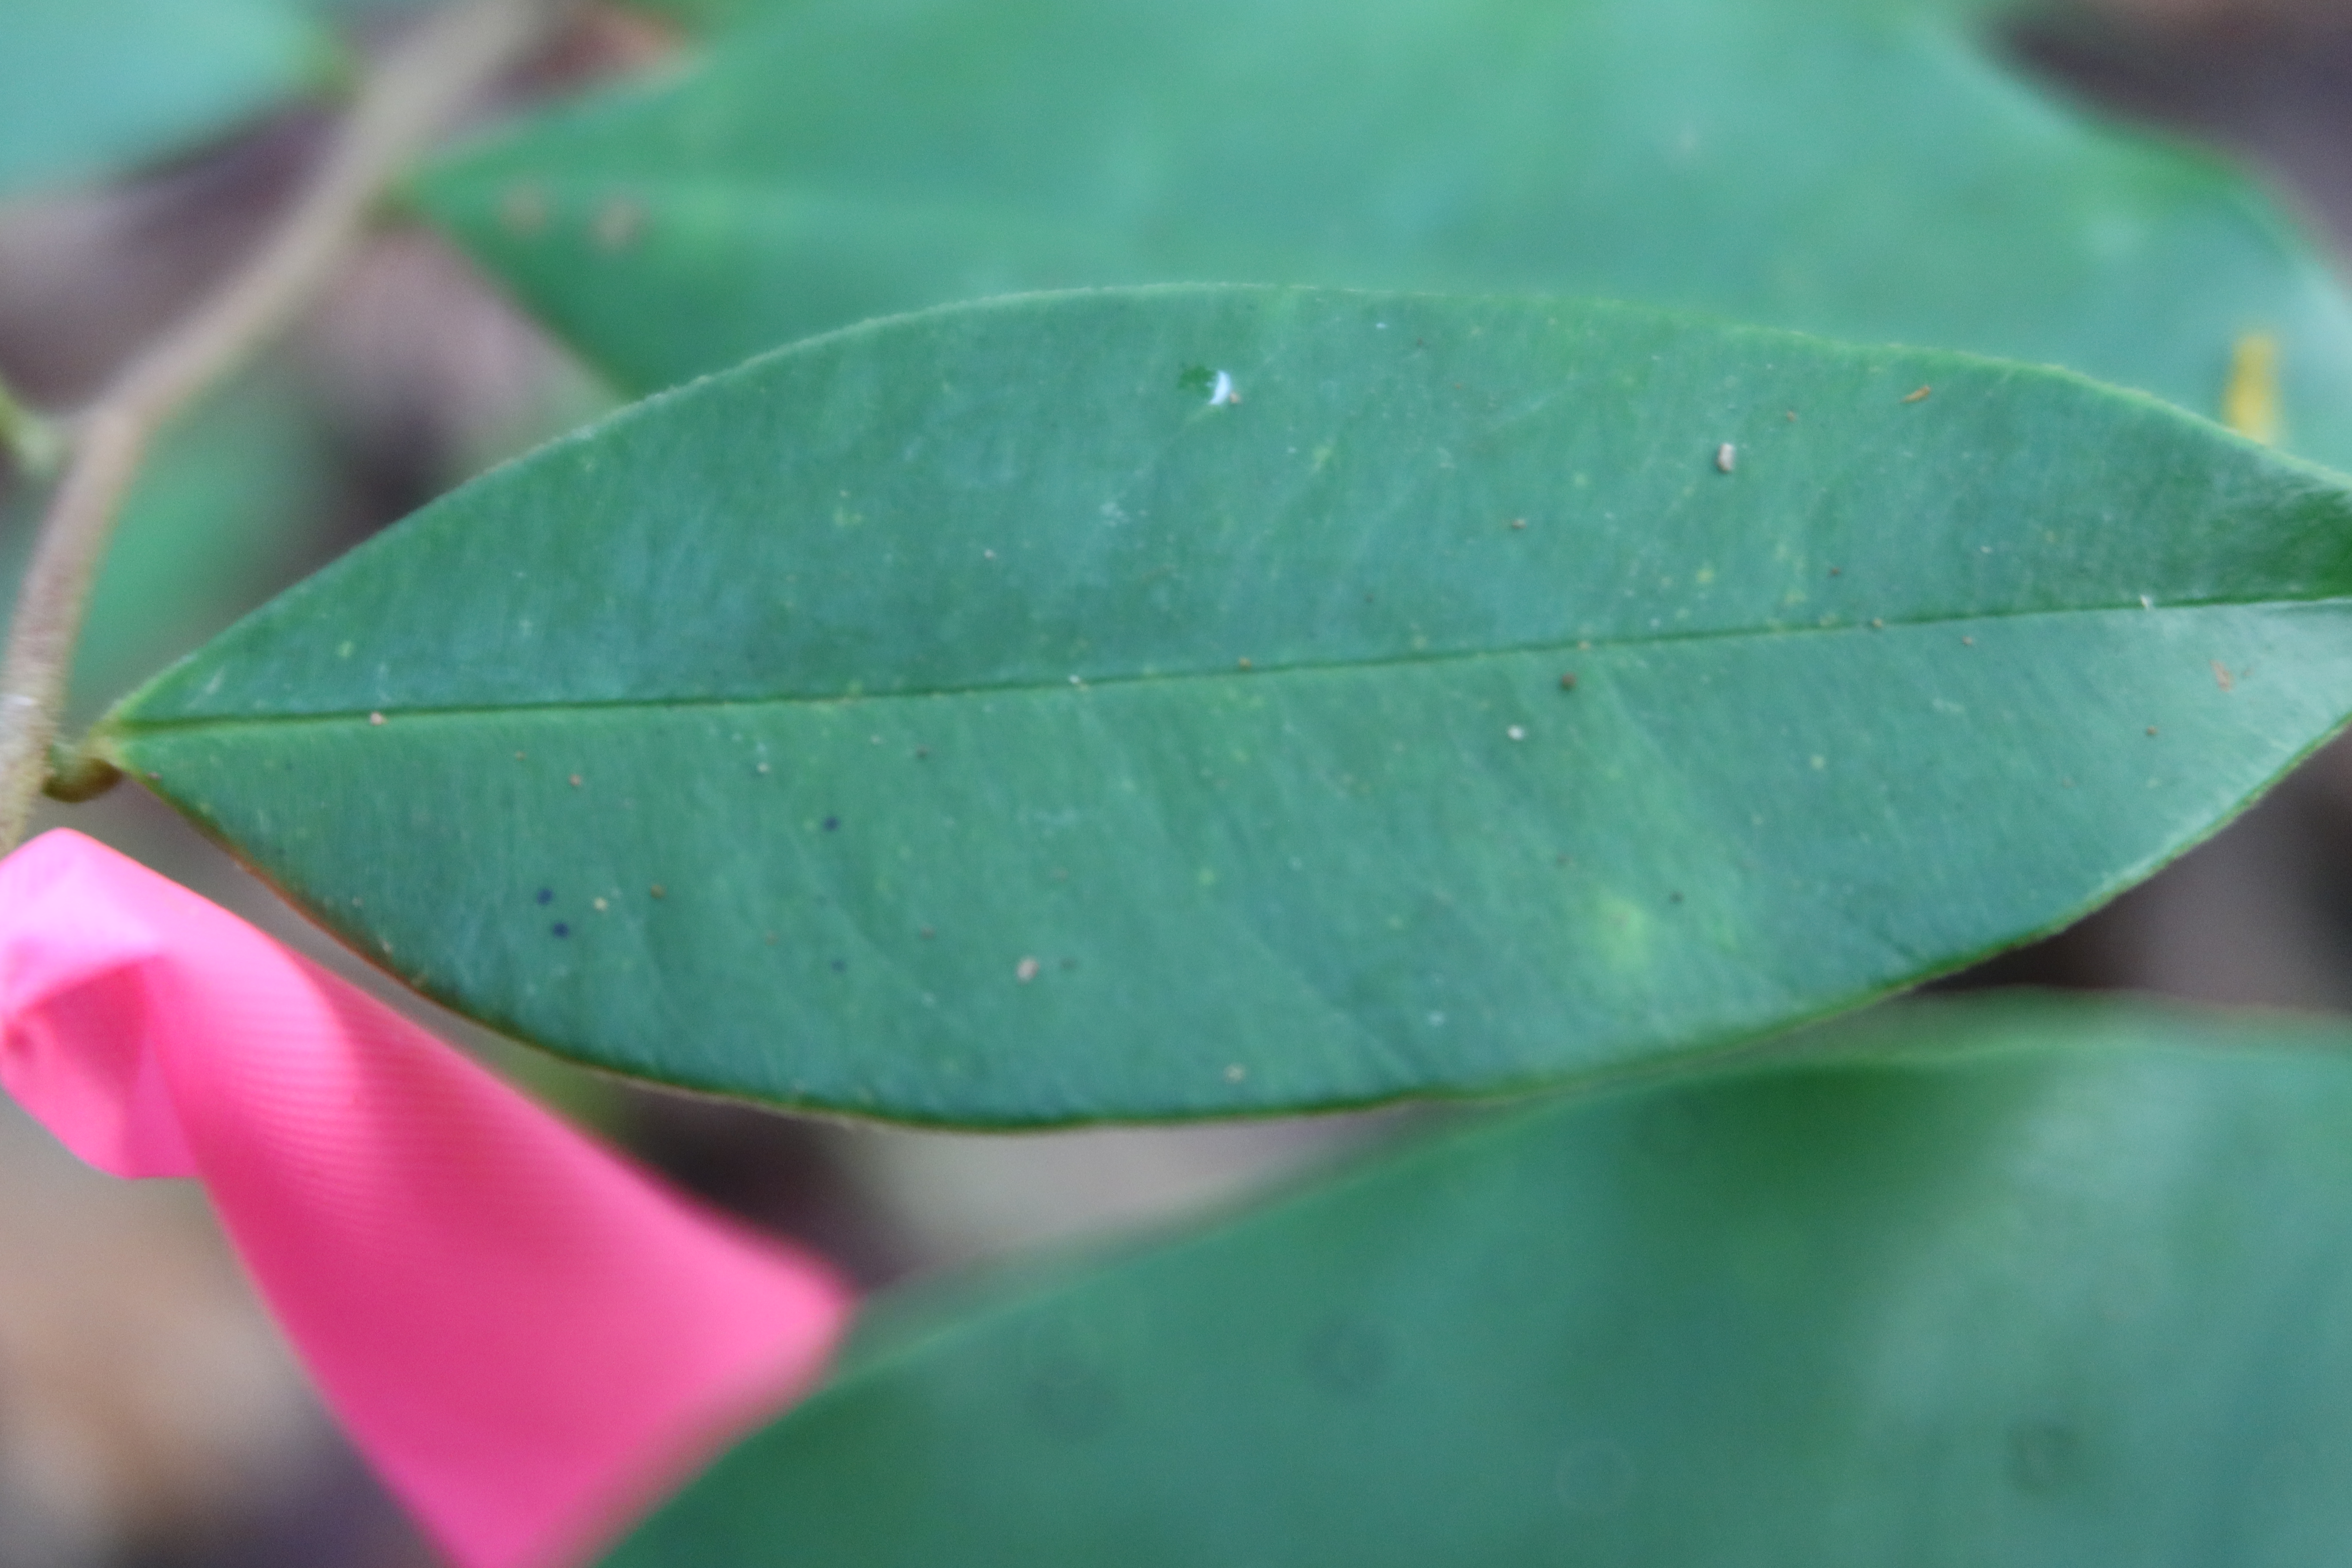
Label: Black spots